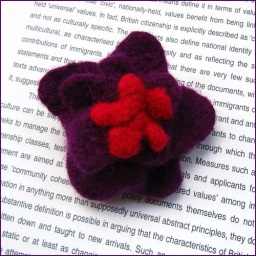
handknit felted flower in purple and red